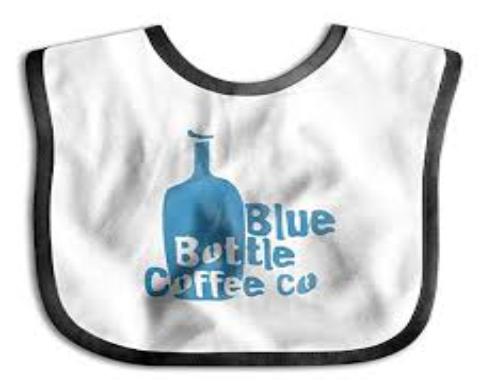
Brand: Blue Bottle Coffee Company
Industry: Food